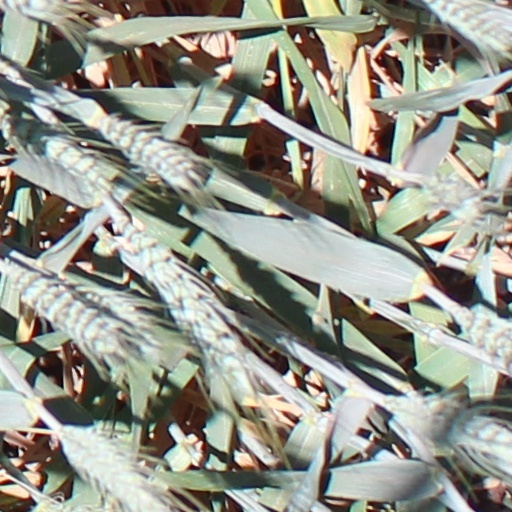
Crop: wheat